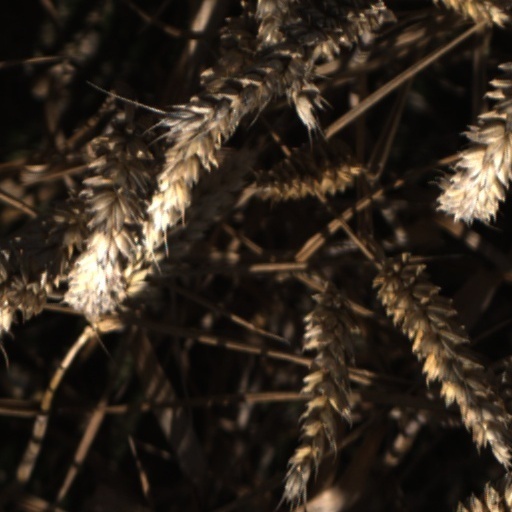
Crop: wheat